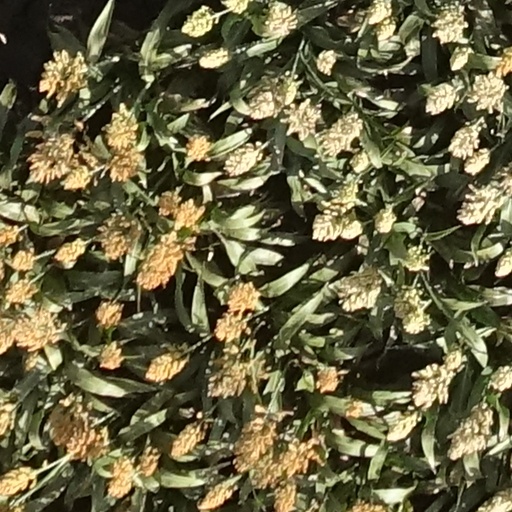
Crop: sorghum